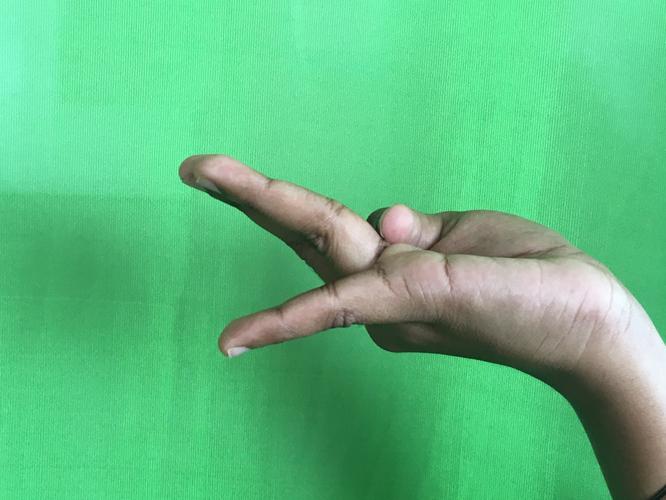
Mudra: Chaturam
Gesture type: single_hand